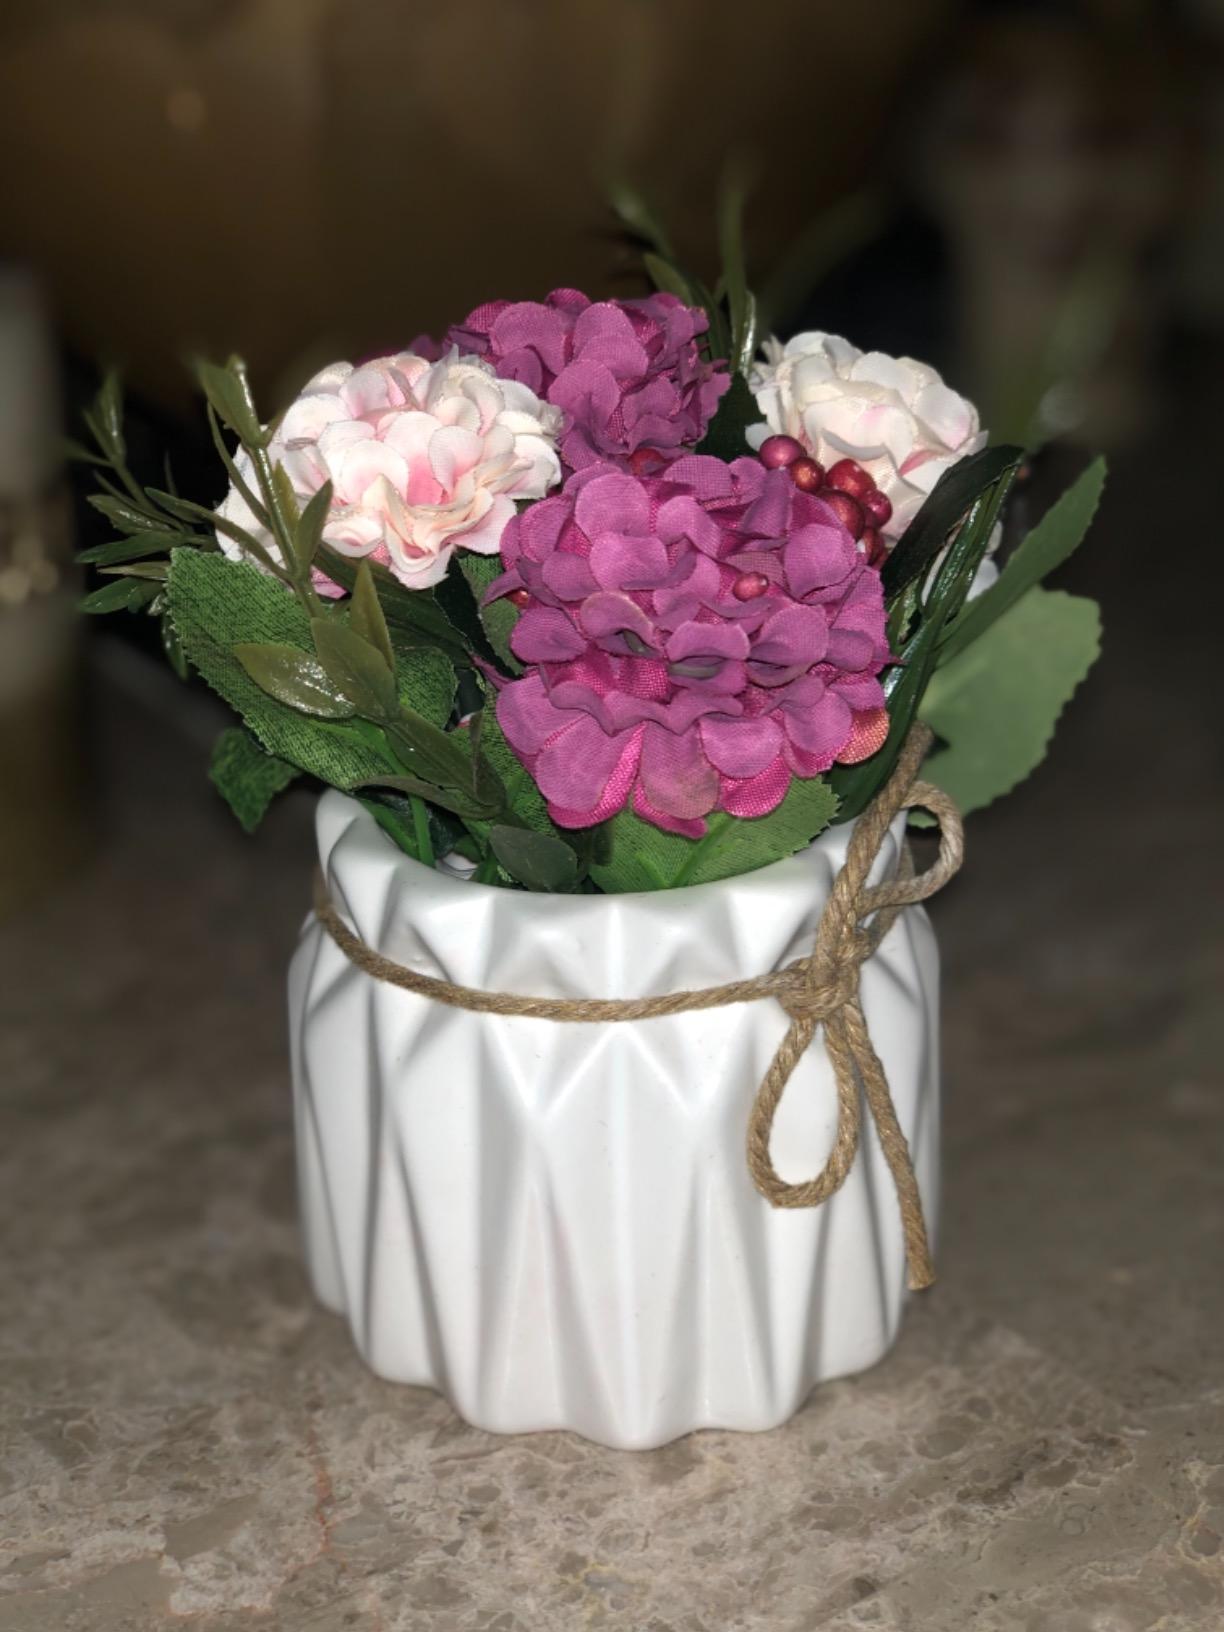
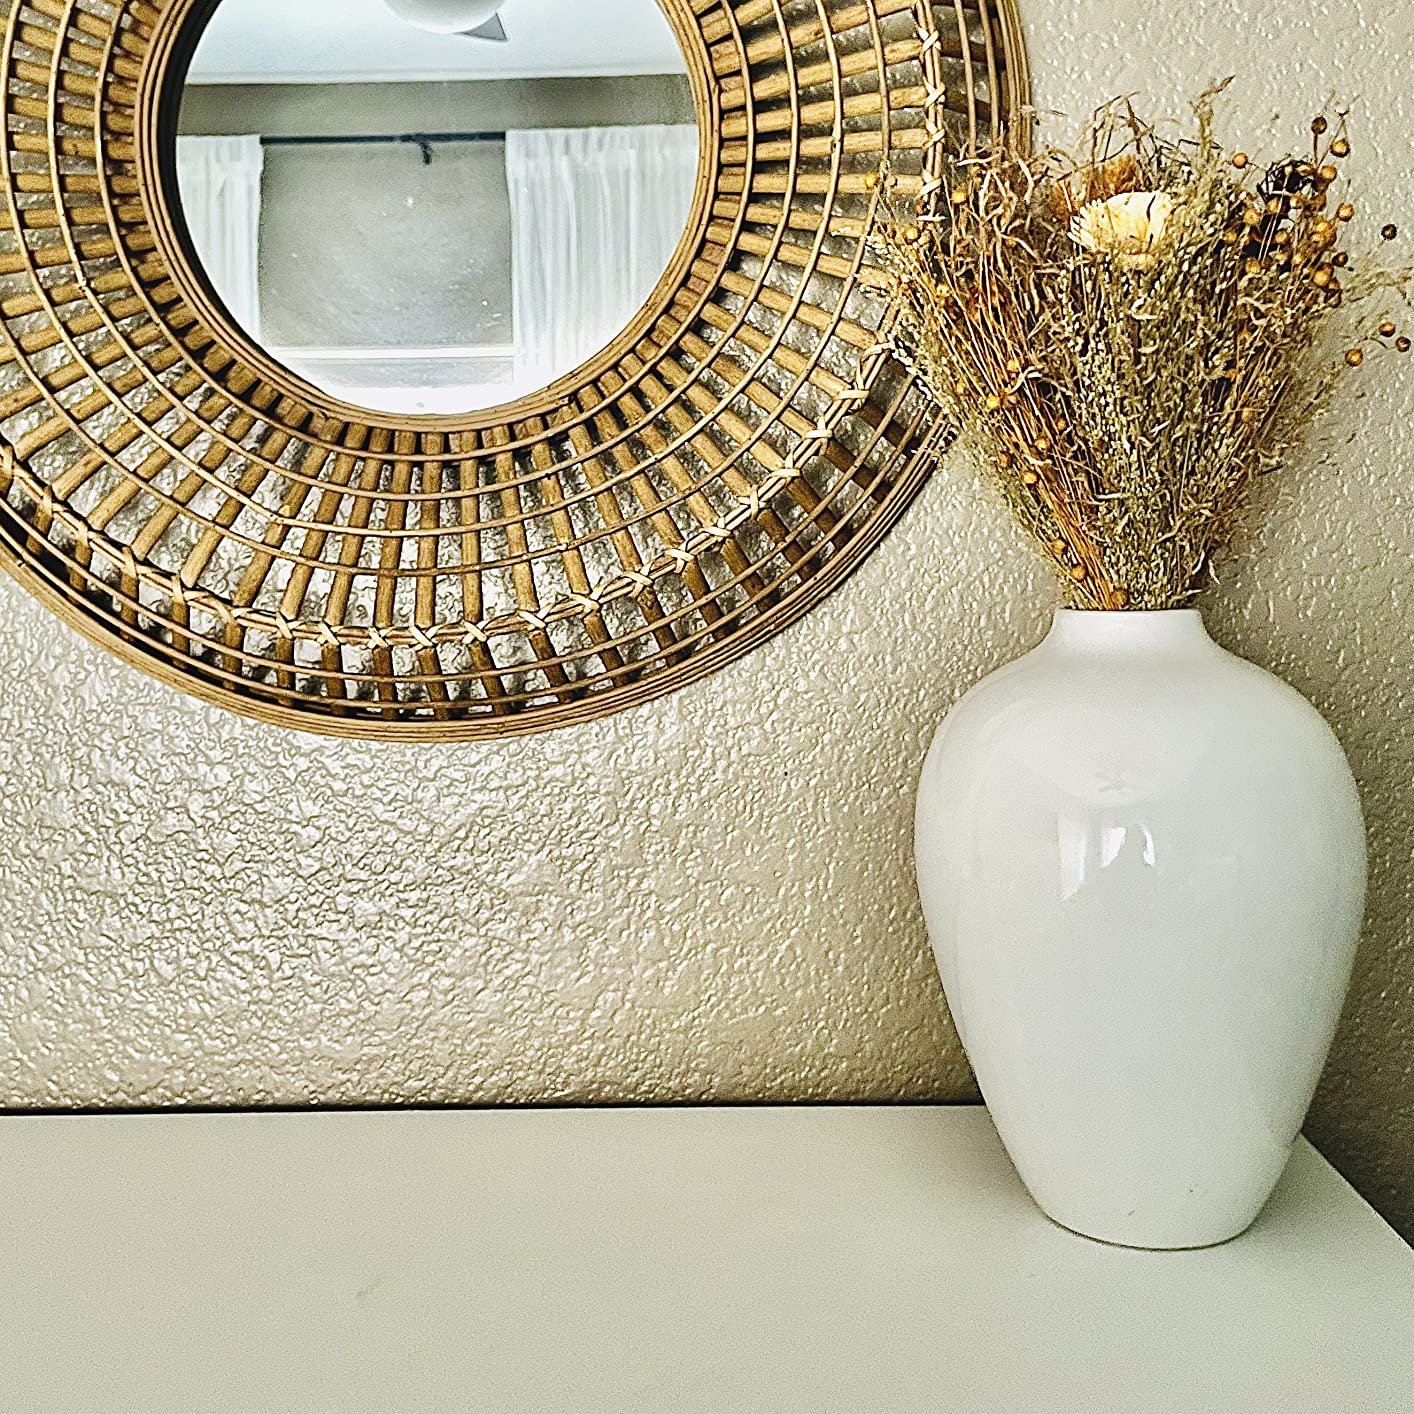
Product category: vase
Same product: no